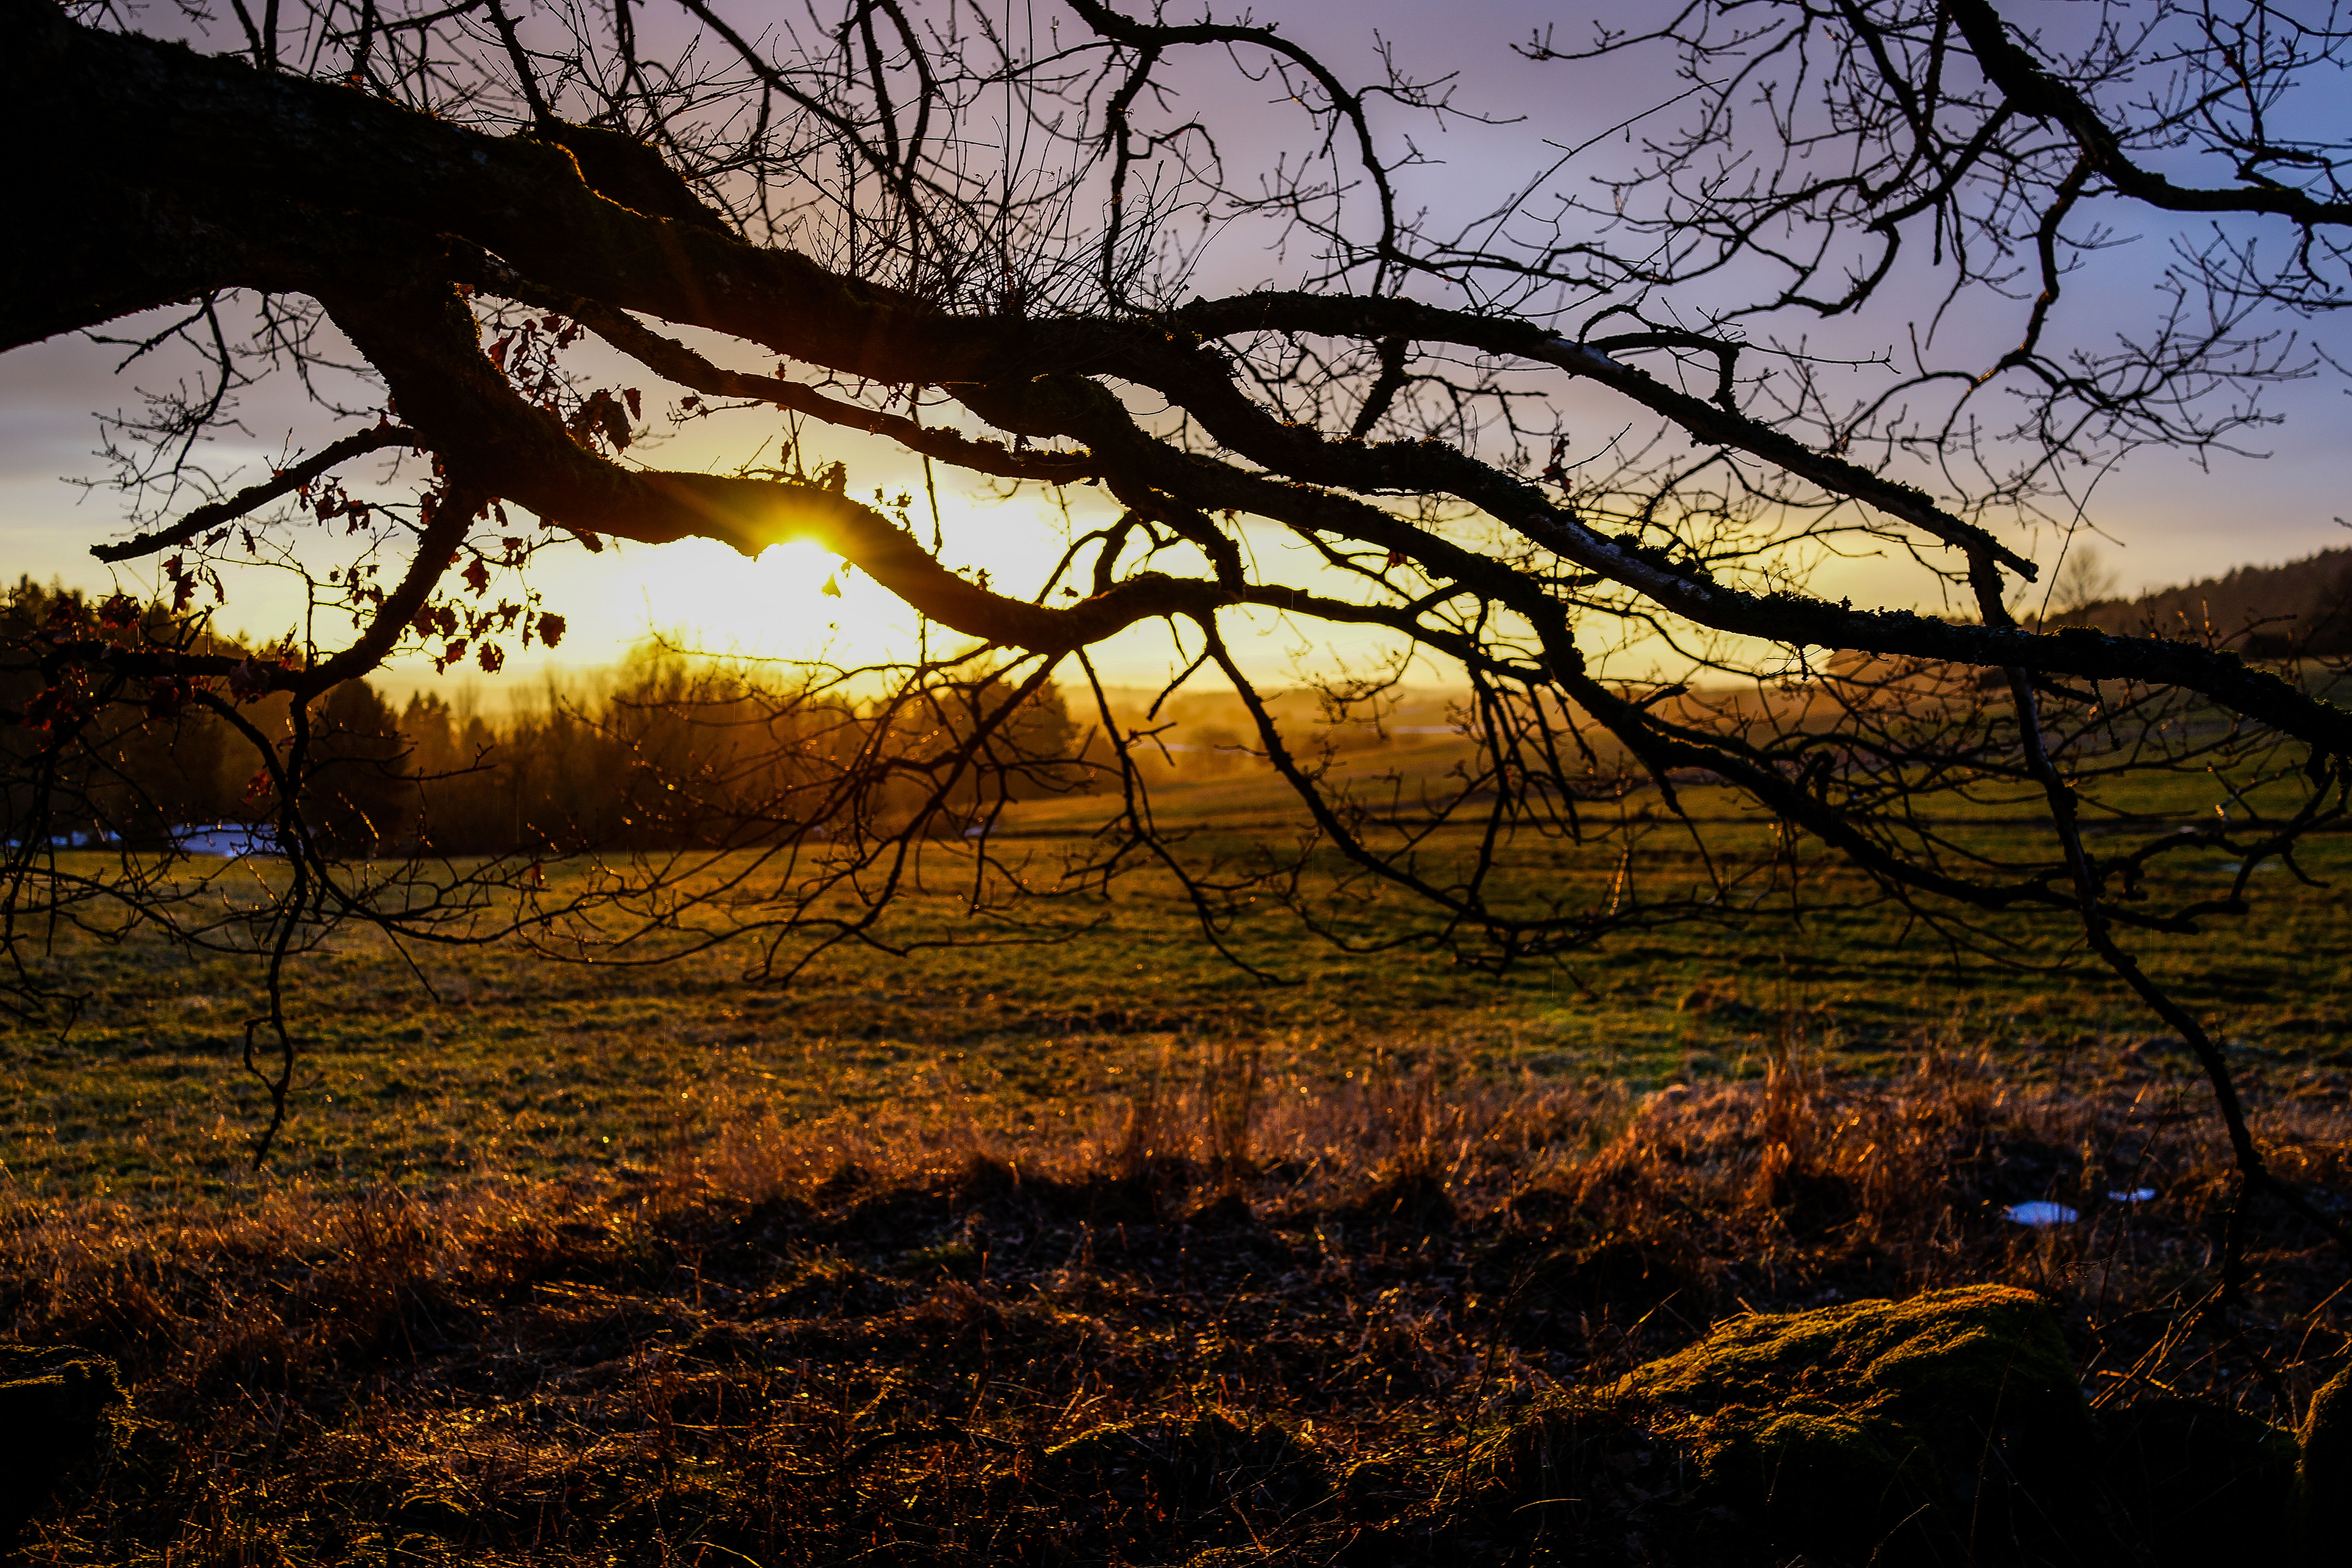
landscape, tree, nature, forest, branch, light, plant, sky, technology, sunrise, sunset, night, sunlight, morning, leaf, flower, dawn, dusk, evening, sleeping, autumn, darkness, colour, art, international, sleep, cool image, future, year, beauty, germany, deutschland, landschaft, kunst, sonnenuntergang, bayern, bavaria, unesco, des, i, schlafen, un, zukunft, jahr, technologies, lichts, schlafengehen, technilogy, lightbased, iyl2015, woody plant